Kitchener-Waterloo Collegiate and Vocational School

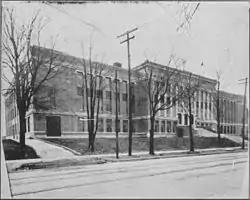

The 1924 enrolment of 550 students had increased to 1,418 students by 1932. Because of cramped conditions, grade 9 classes were held in downtown Victoria Public School and in neighbouring King Edward Public School from 1933 to 1951, when the west-wing addition was completed.